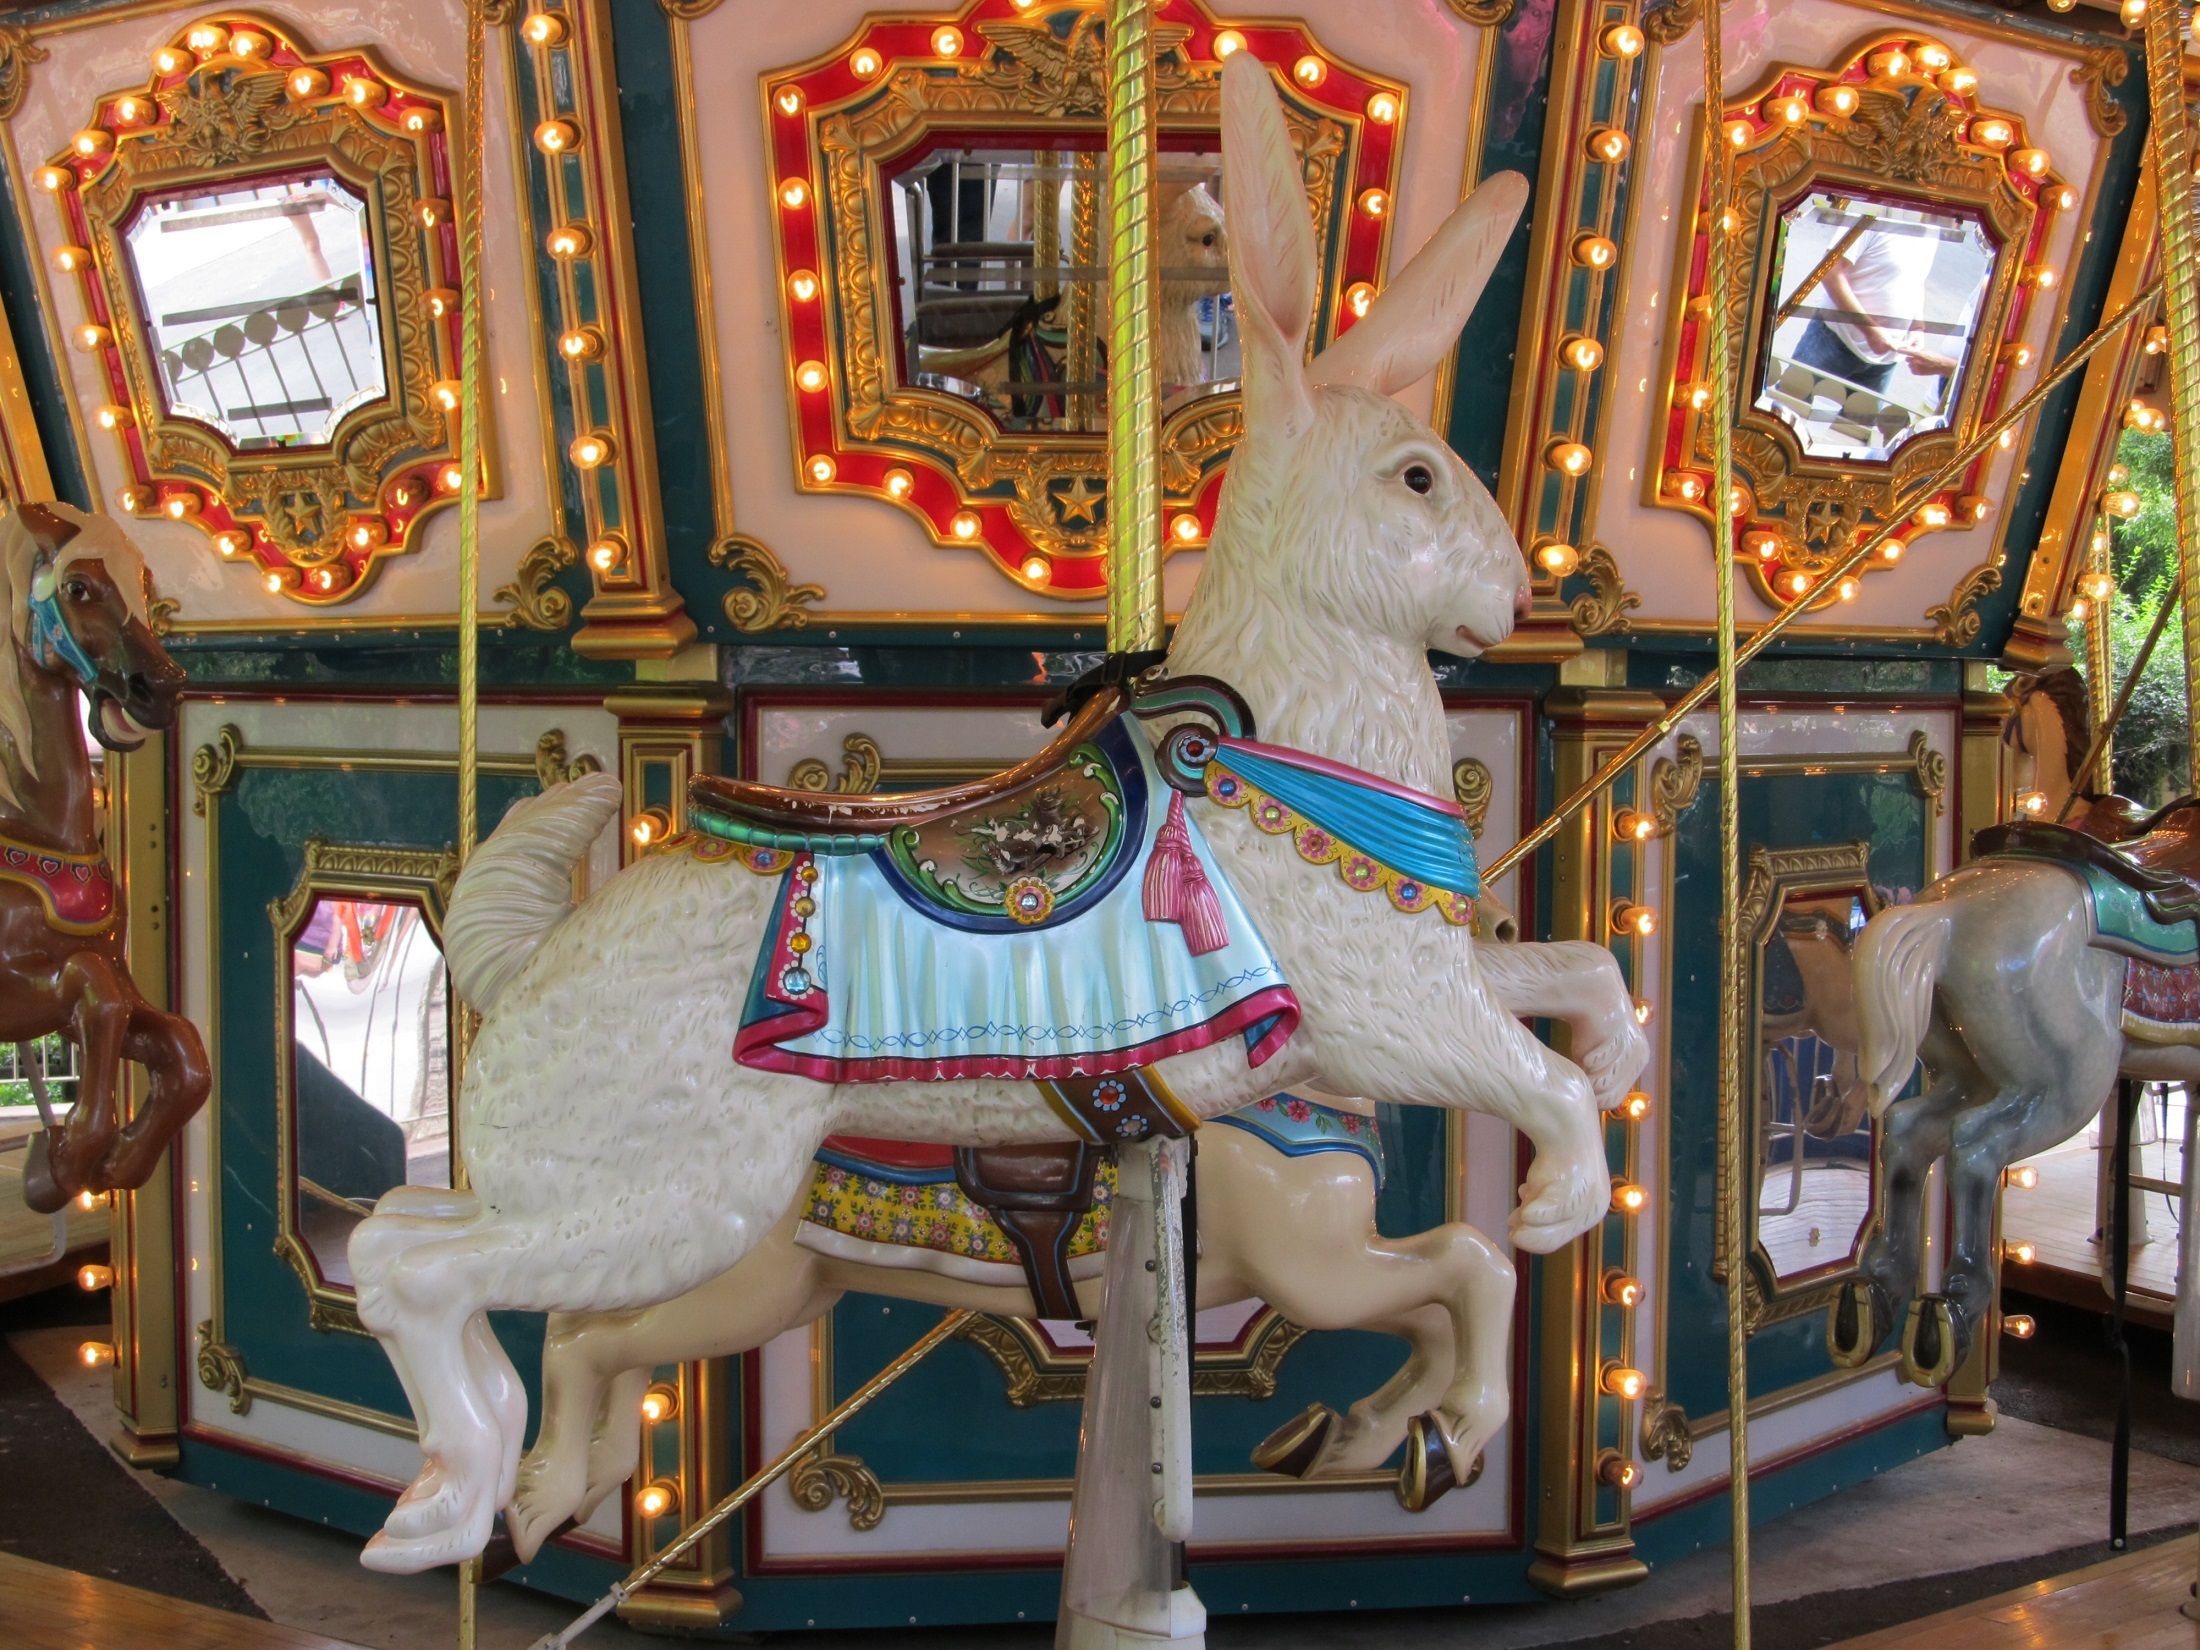
vintage, retro, recreation, amusement park, park, carousel, leisure, childhood, fun, resort, tourist attraction, amusement, fair, merry go round, wooden rabbit, amusement ride, outdoor recreation, nonbuilding structure